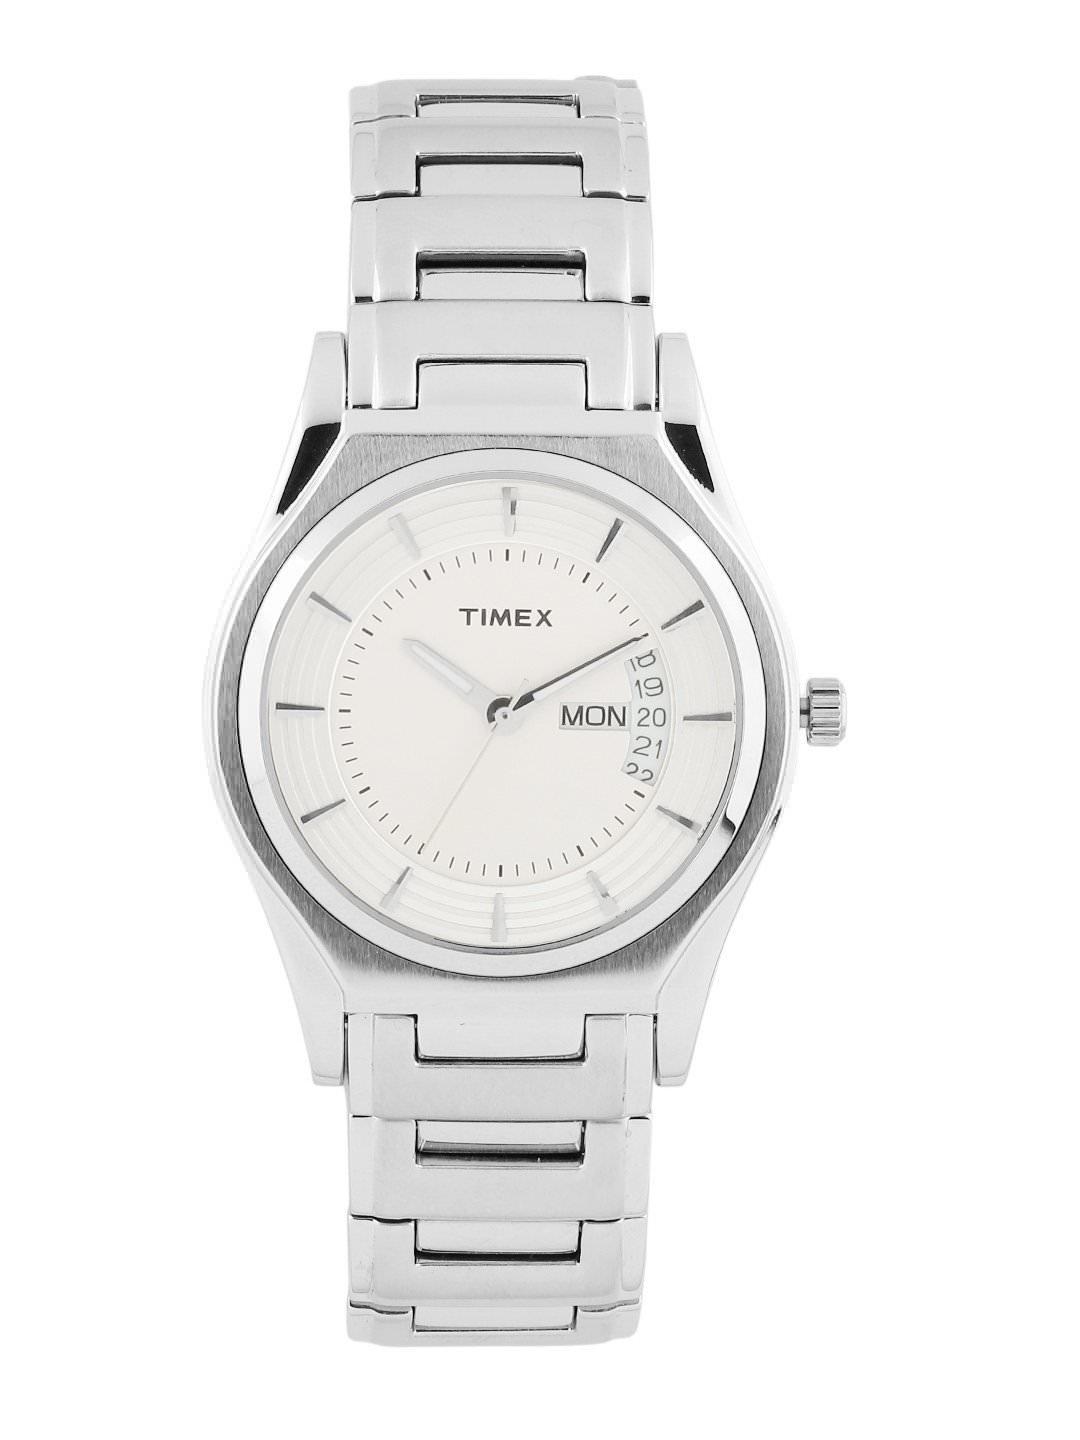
Timex Men White Dial Watch
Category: Accessories / Watches / Watches
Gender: Men
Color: White
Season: Winter 2016
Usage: Casual